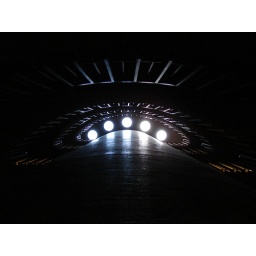
actually this is the ground floor looking up through the 5 story atrium windows in the science building at Smith College.